Falls the Shadow (novel)

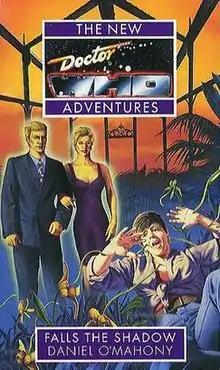

Falls the Shadow is an original novel written by Daniel O'Mahony and based on the long-running British science fiction television series "Doctor Who". It features the Seventh Doctor, Ace and Bernice. A prelude to the novel, also penned by O'Mahony, appeared in "Doctor Who Magazine" #218. The title is taken from T. S. Eliot's poem "The Hollow Men", a title also used, incidentally, for a "Doctor Who" novel. The relevant lines of the poem are quoted in the 2007 TV episode "The Lazarus Experiment".